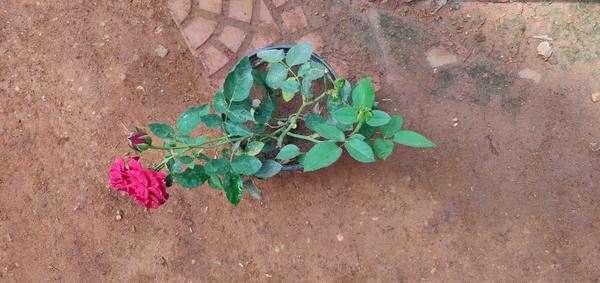
Plant: Rose